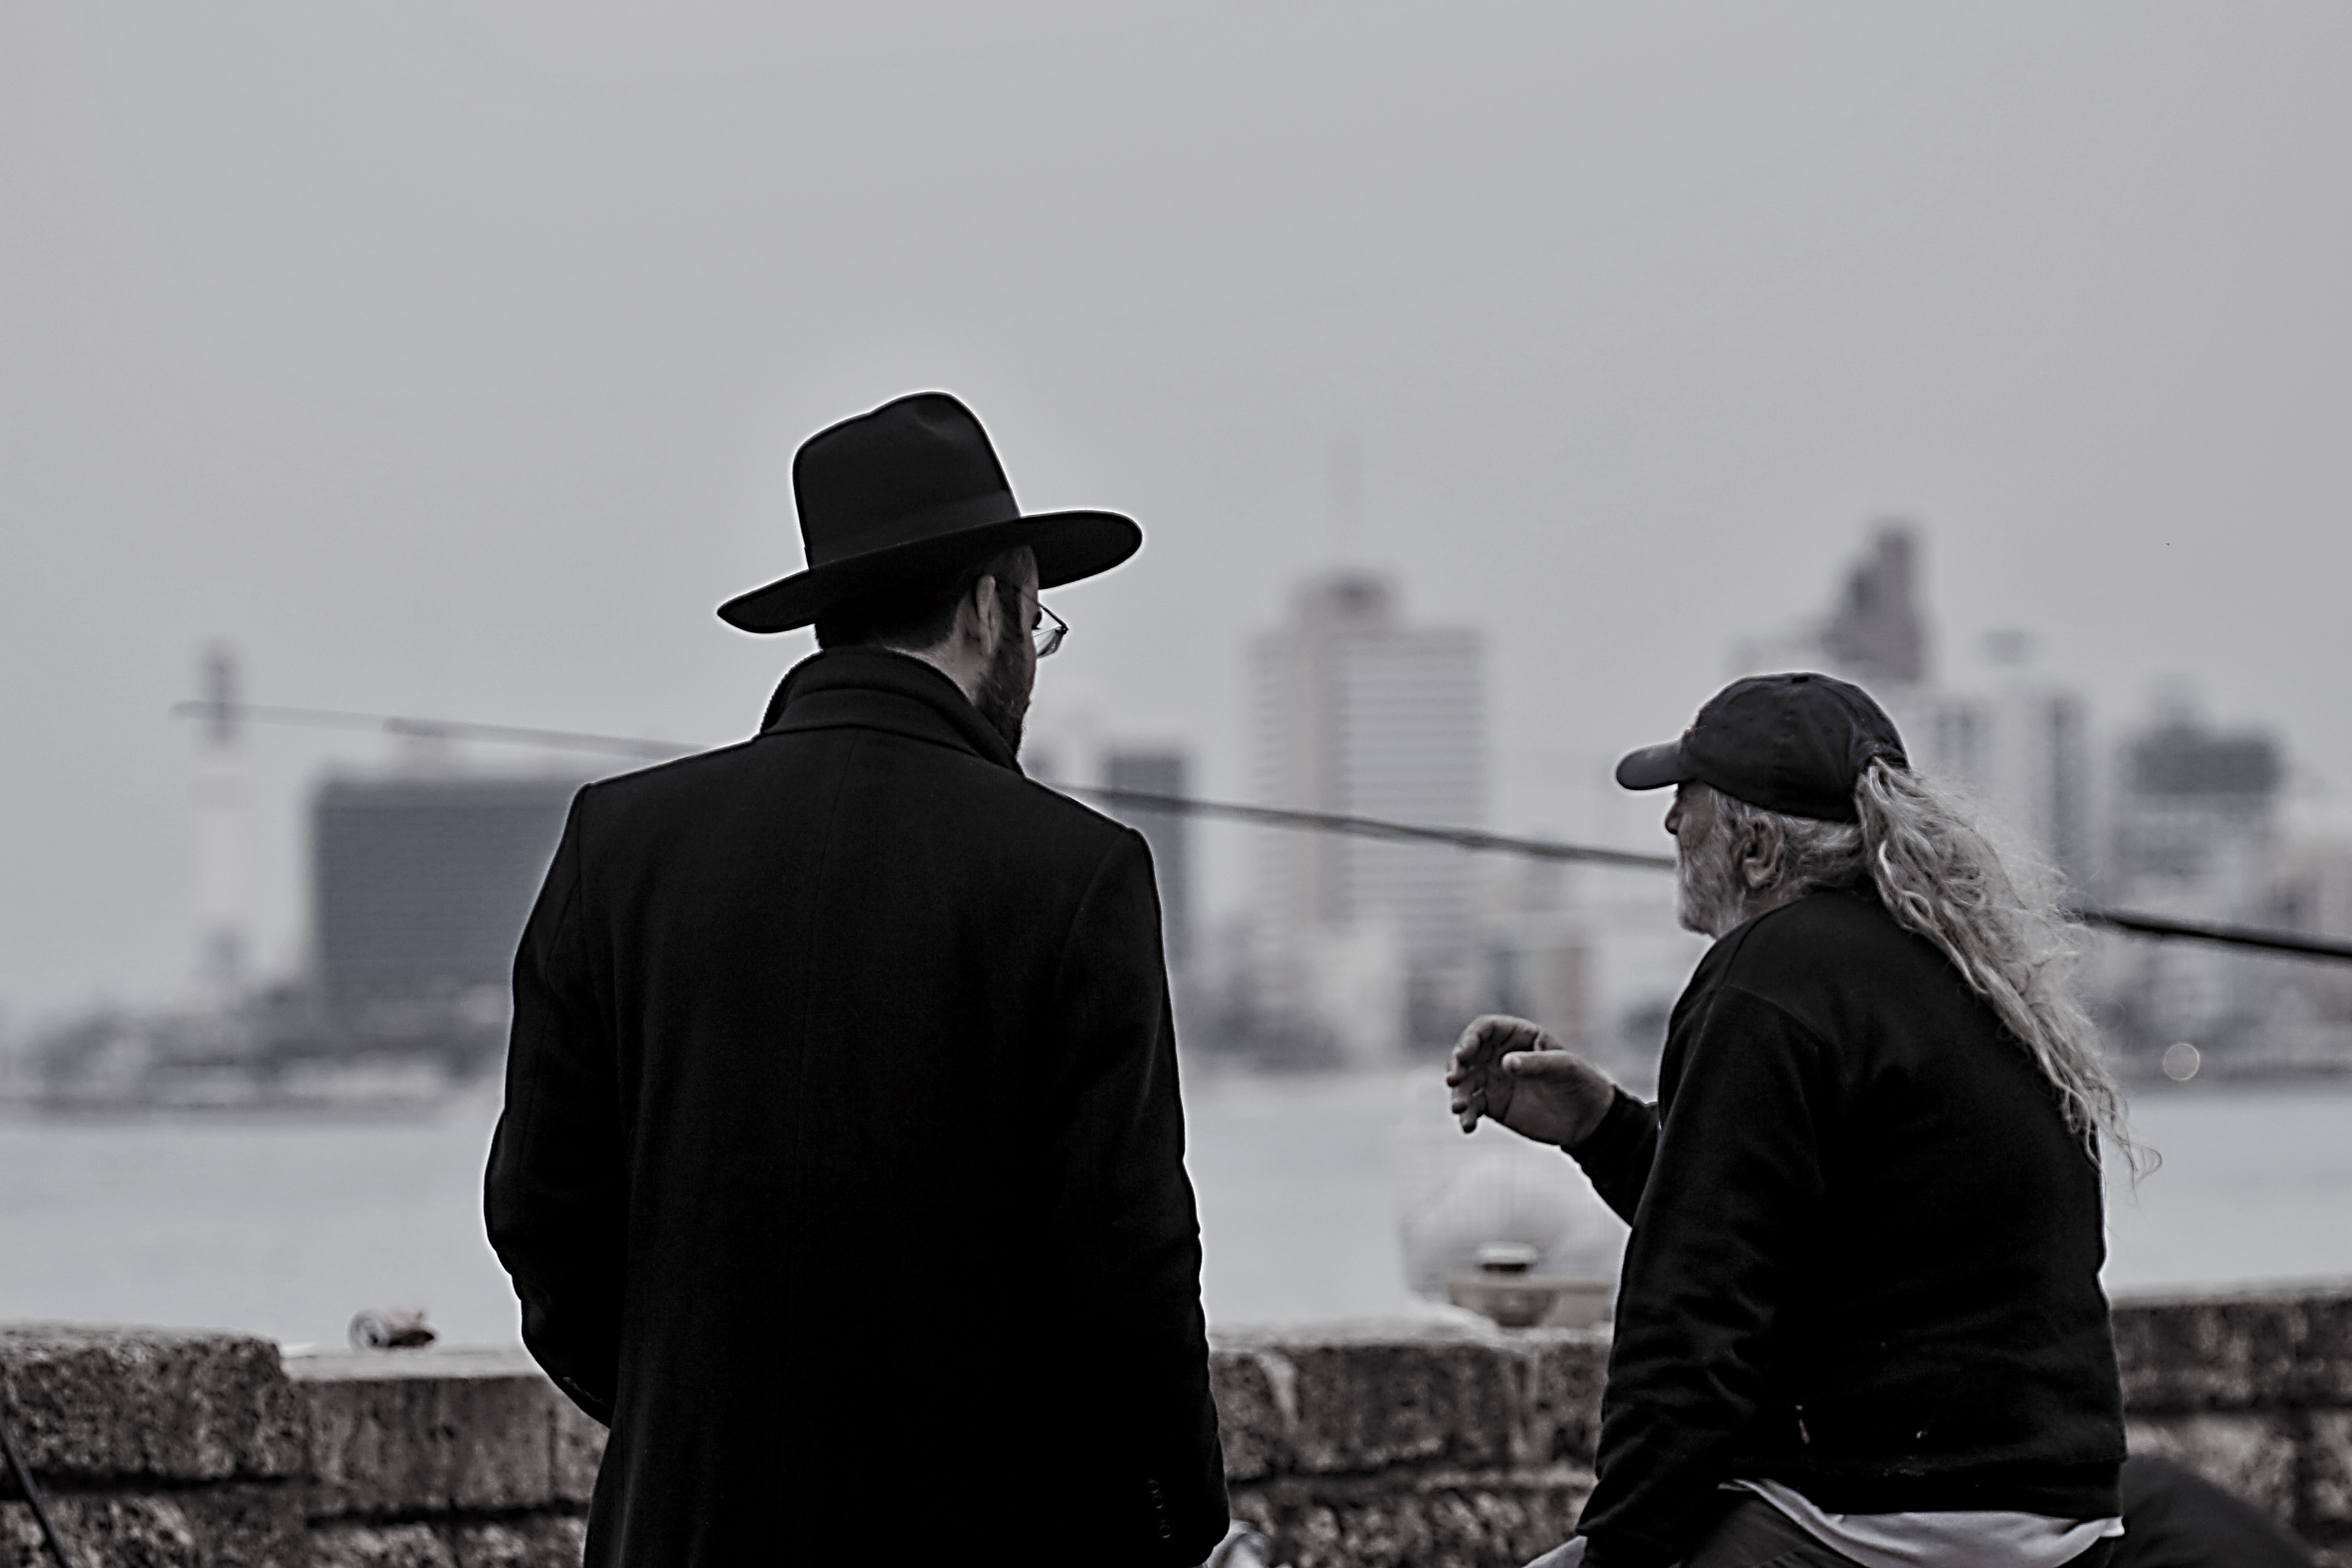
man, sea, snow, winter, black and white, people, road, white, street, fishing, weather, black, monochrome, men, infrastructure, rod, photograph, dialogue, catch, reportage, israel, hobby, monochrome photography, for relax